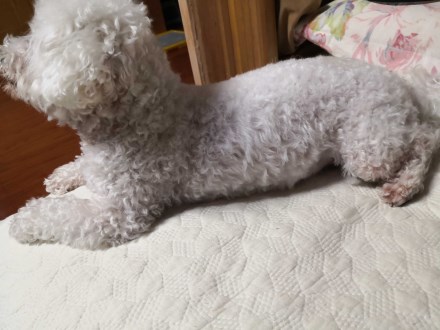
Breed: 3083-n000117-Bichon_Frise